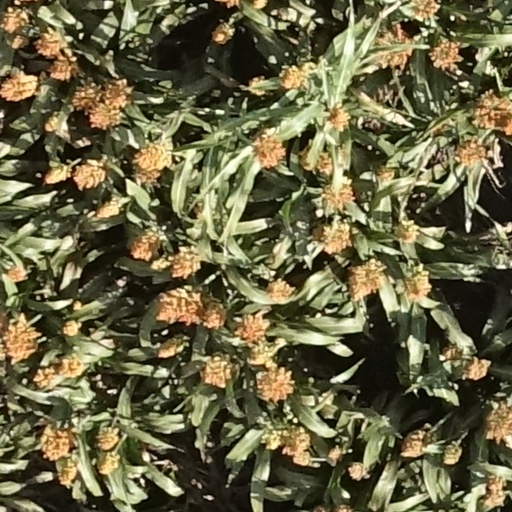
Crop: sorghum